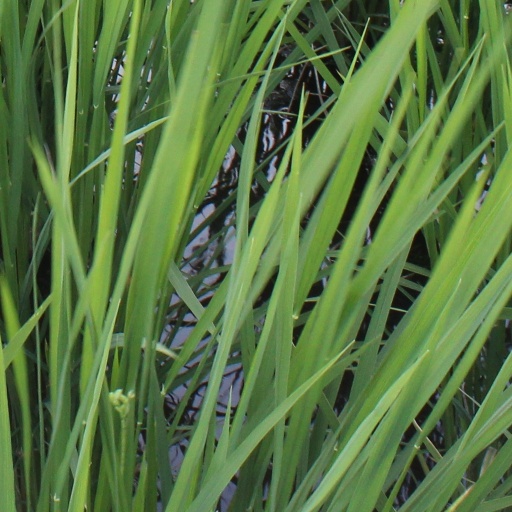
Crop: rice